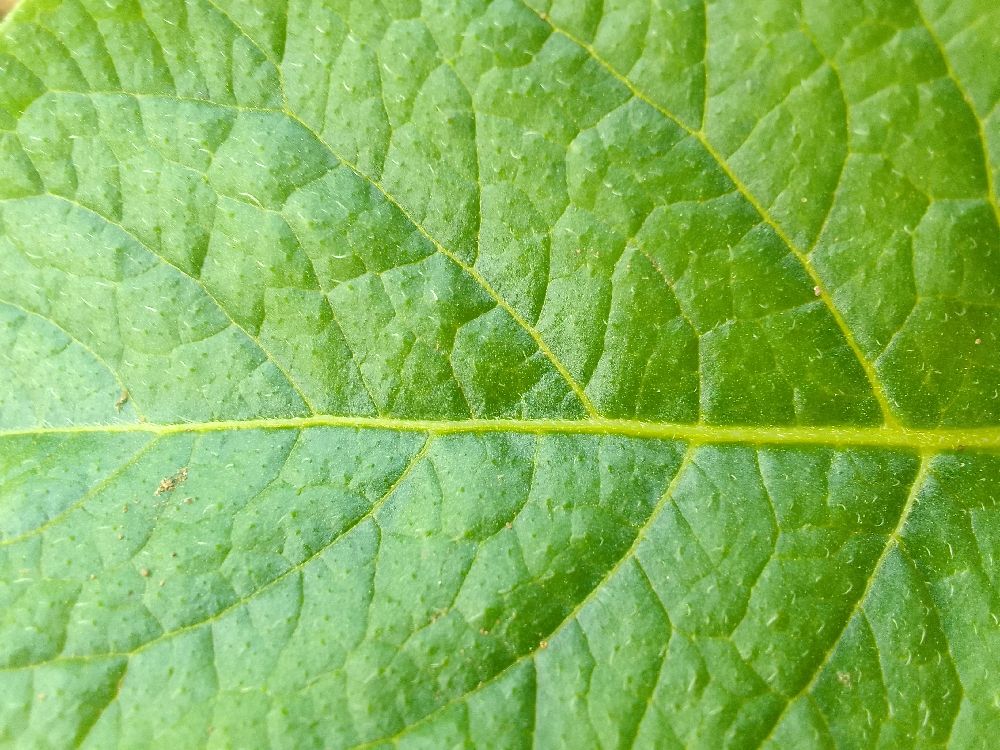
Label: Healthy